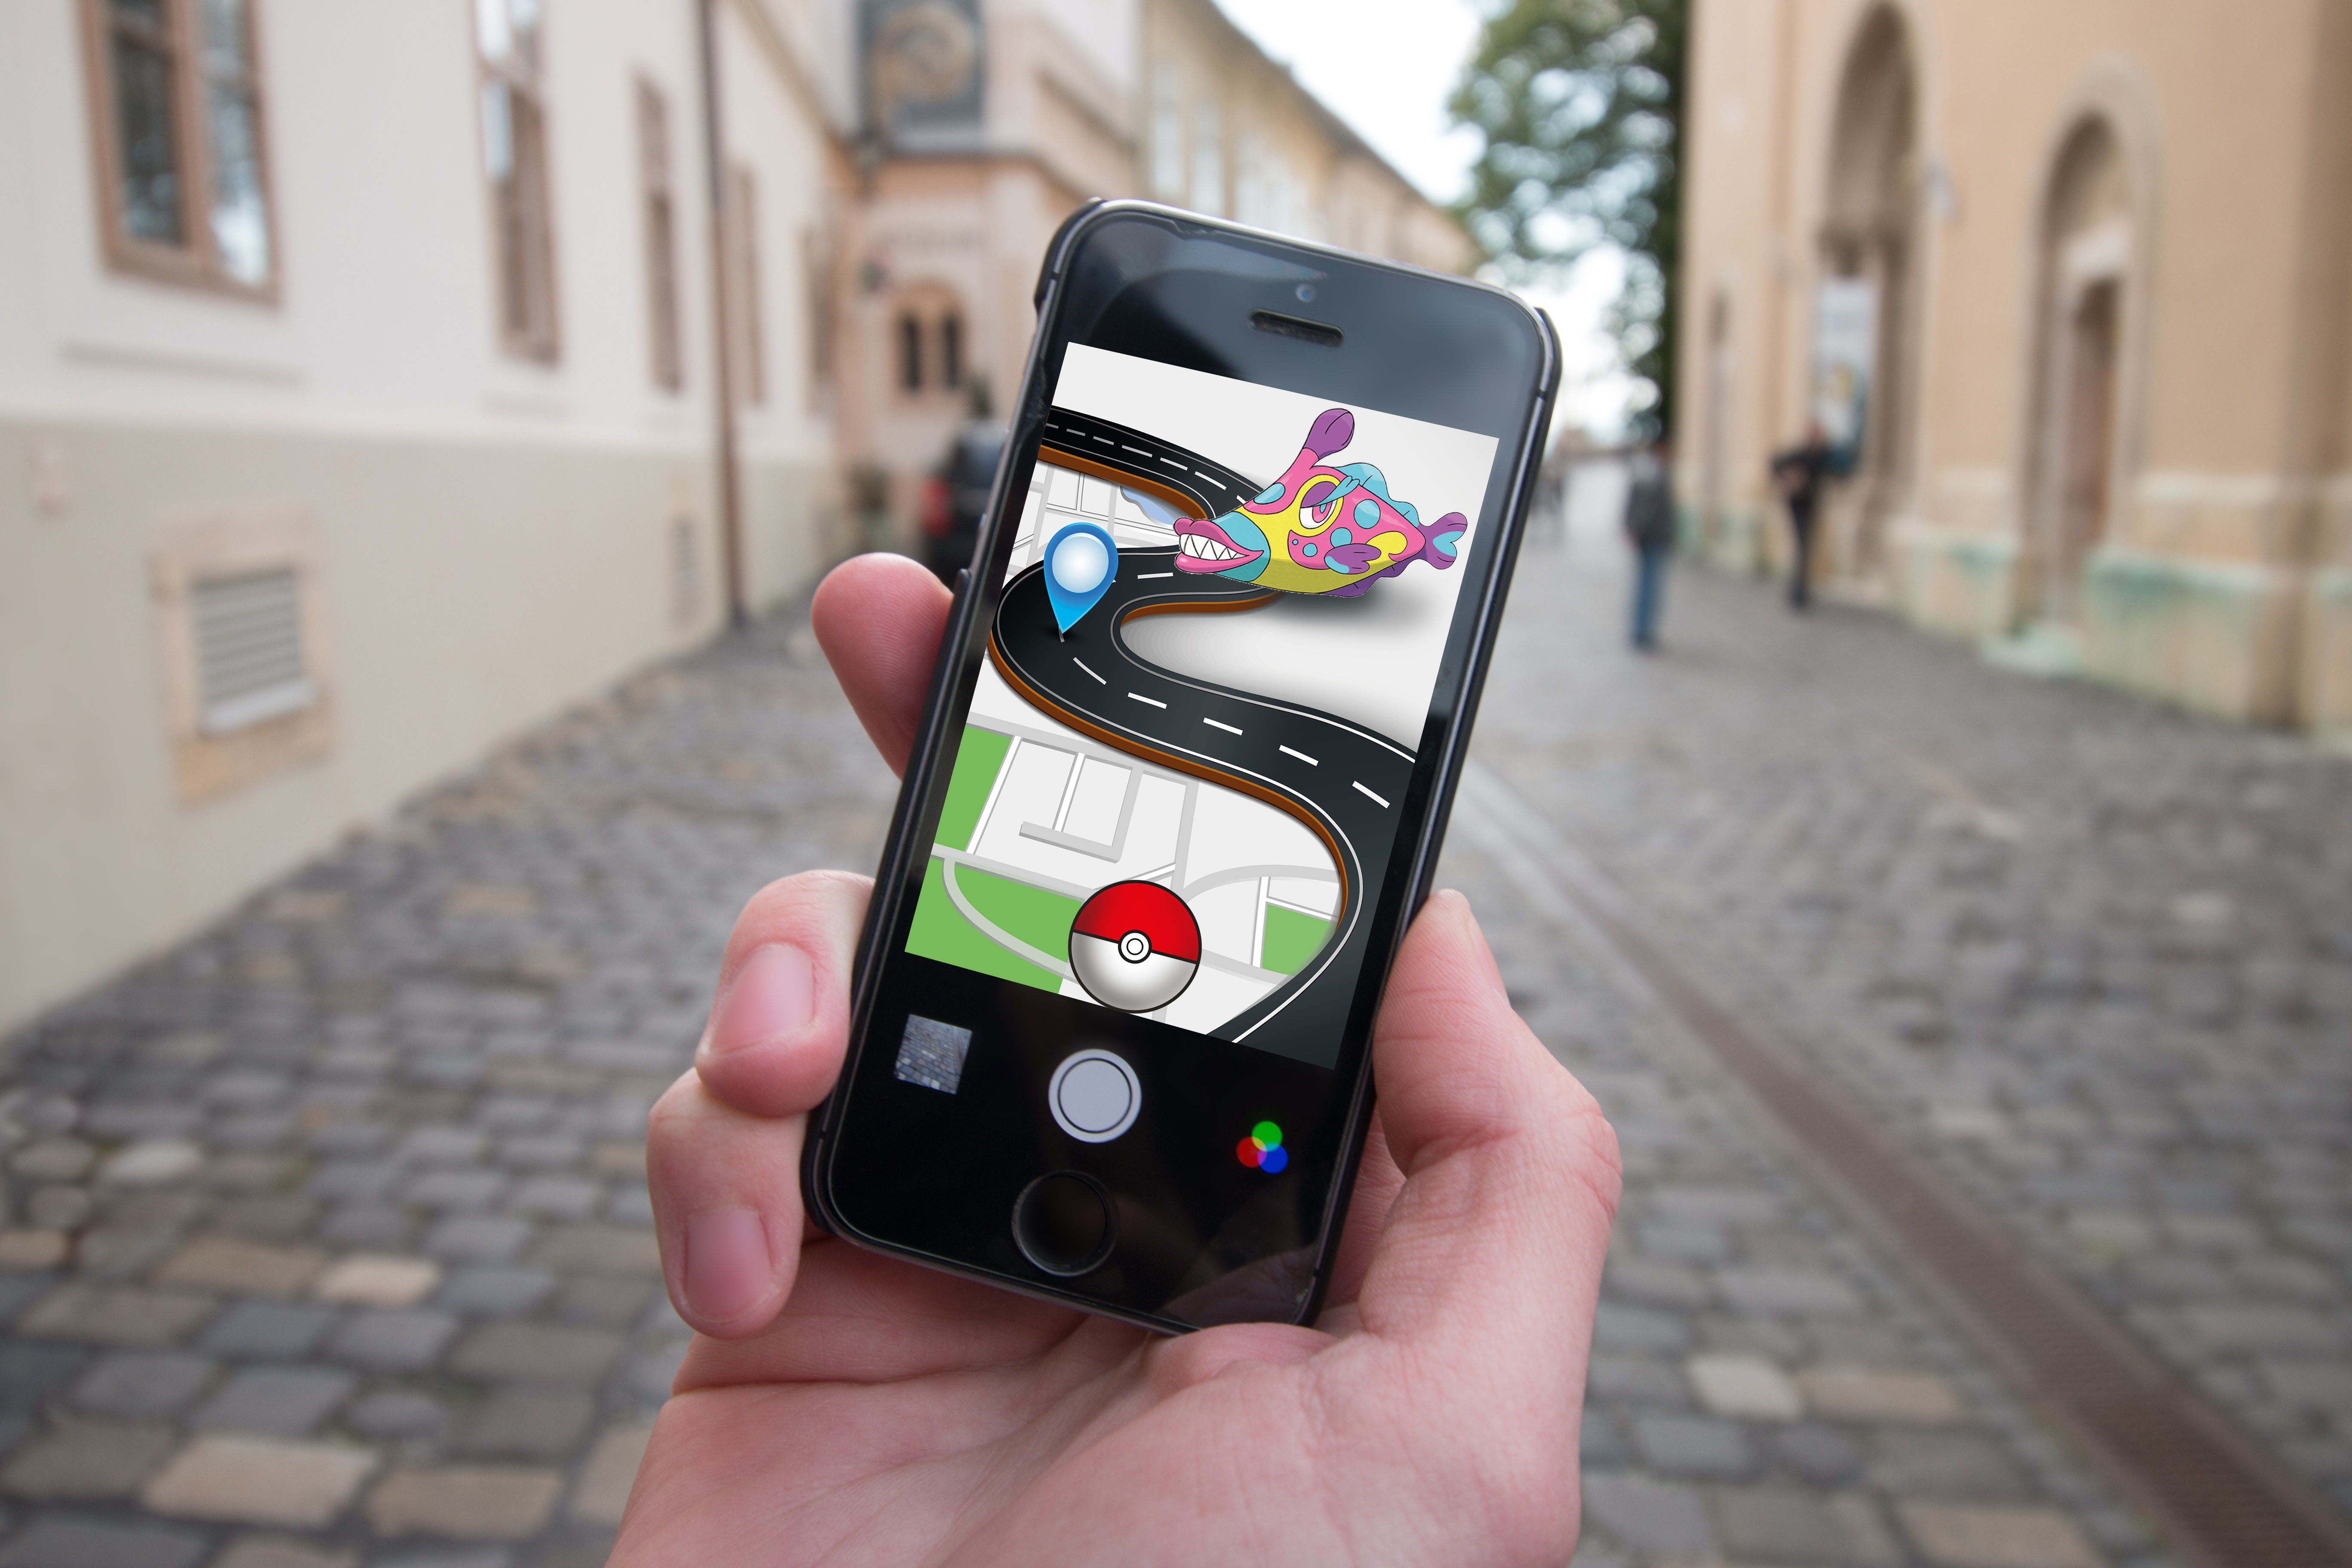
smartphone, hand, technology, road, alley, telephone, gadget, mobile phone, location, electronics, players, pokemon go, pokemon, reality, access, win, virtual, game figure, pocket monster, knirfish, collect points, location data, portable communications device, communication device